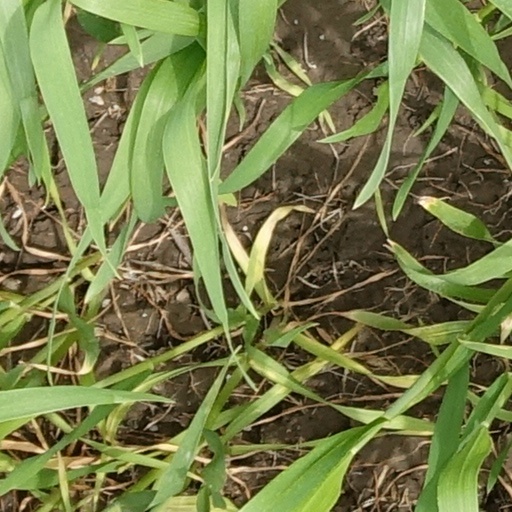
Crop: wheat